Eid Mubarak (film)

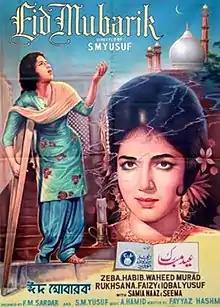

Eid Mubarak is a 1975 Pakistani muslim social directed by S. M. Yusuf who also wrote the screenplay for the film, based on a story written by Fayyaz Hashmi.